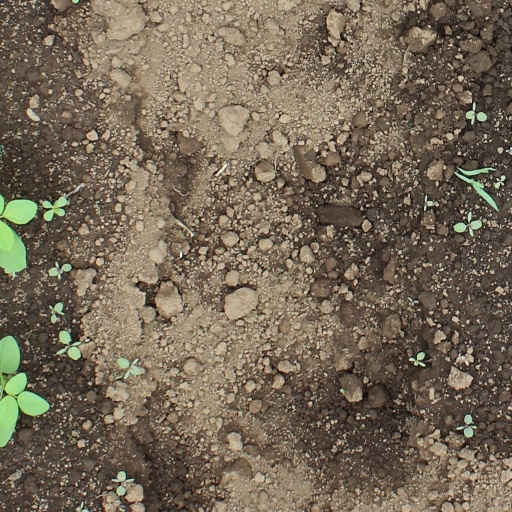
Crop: soybean